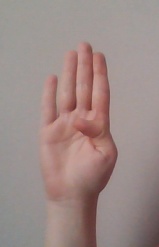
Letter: kaaf